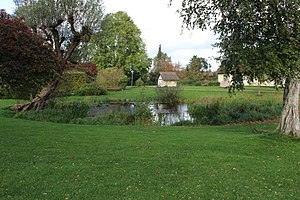
Virum / Historiske huse
Virum Gadekær.
Virum Gadekær, set fra Virumgade
Virum er en bydel i Storkøbenhavn, beliggende i Lyngby-Taarbæk Kommune, med postnummeret 2830 Virum. Virum ligger ud til Furesøen, Furesøparken, Geelskov og Mølleådalen, hvilke udgør de store landskabelige værdier i området. Bydelen afgrænses af Furesøen og Brede ved Kongevejen. Virums handels- og transportmæssige centrum ligger omkring Virum Torv og Geels Plads, der består af en række butikker. Der er offentlige transportforbindelser fra Virum Station, hvor der går S-tog på E-linjen mellem Holte og Køge. Desuden går der busser til Holte, Brede og Lyngby. Afstanden til København Centrum er knap 18 kilometer i luftlinje.